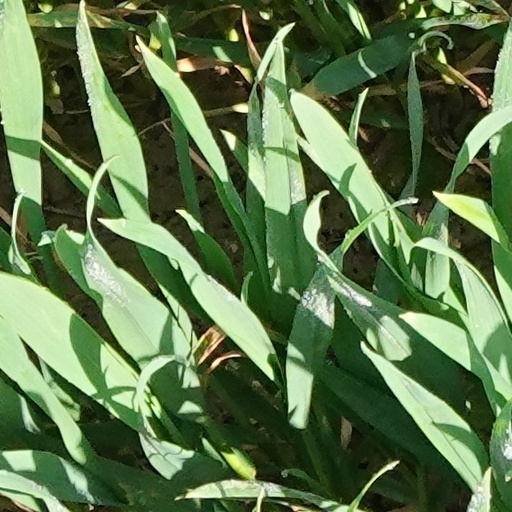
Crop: wheat